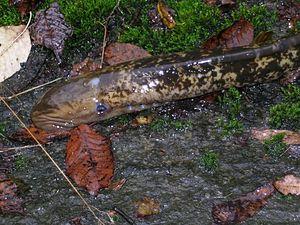
Cette page a pour objet de présenter un arbre phylogénétique des Hyperoartia, c'est-à-dire un cladogramme mettant en lumière les relations de parenté existant entre leurs différents groupes, telles que les dernières analyses reconnues les proposent. Ce n'est qu'une possibilité, et les principaux débats qui subsistent au sein de la communauté scientifique sont brièvement présentés ci-dessous, avant la bibliographie.